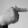
ASL letter: T